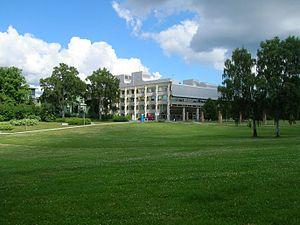
L’université de Stockholm, ou Stockholms universitet, est une université publique, à Stockholm en Suède. Elle a été fondée en 1878 et compte environ 33 000 étudiants se répartissant dans 4 facultés. L'université de Stockholm représente un des plus importants employeurs de la région de Stockholm avec un effectif de 5 000 personnes.